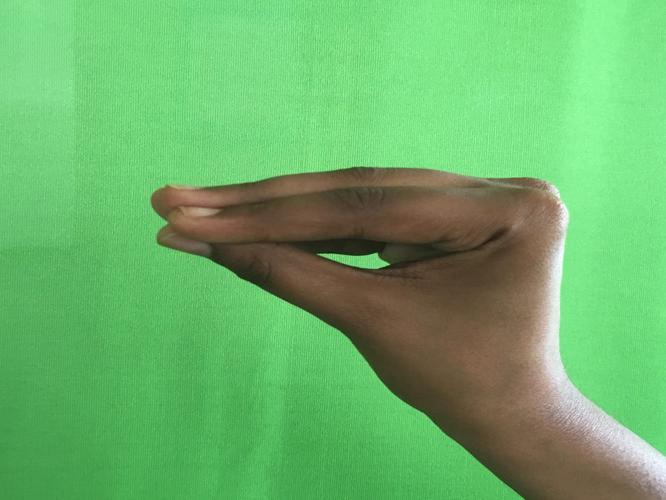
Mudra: Mukulam
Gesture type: single_hand